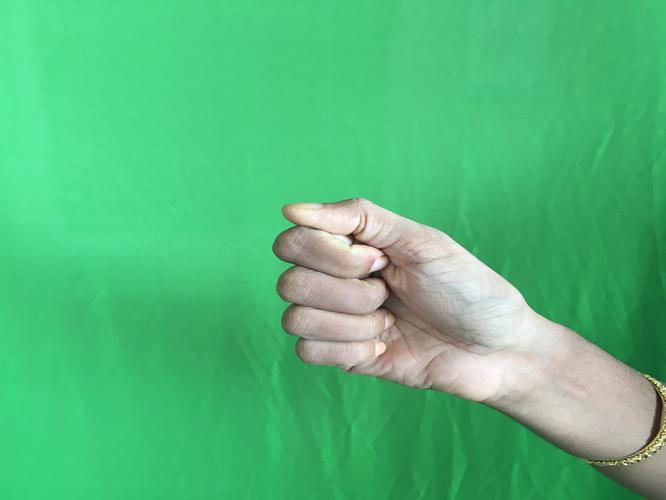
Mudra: Mushti
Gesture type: single_hand